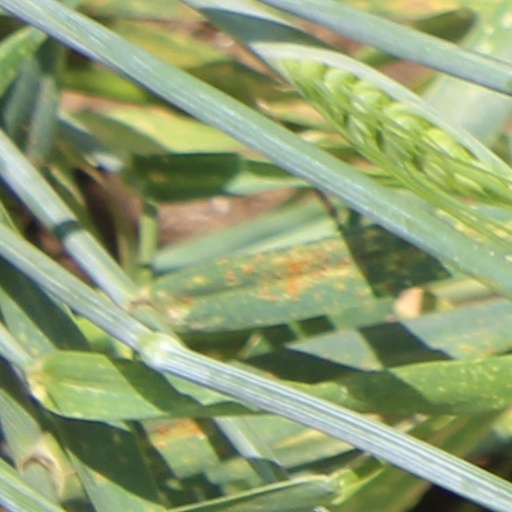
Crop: wheat